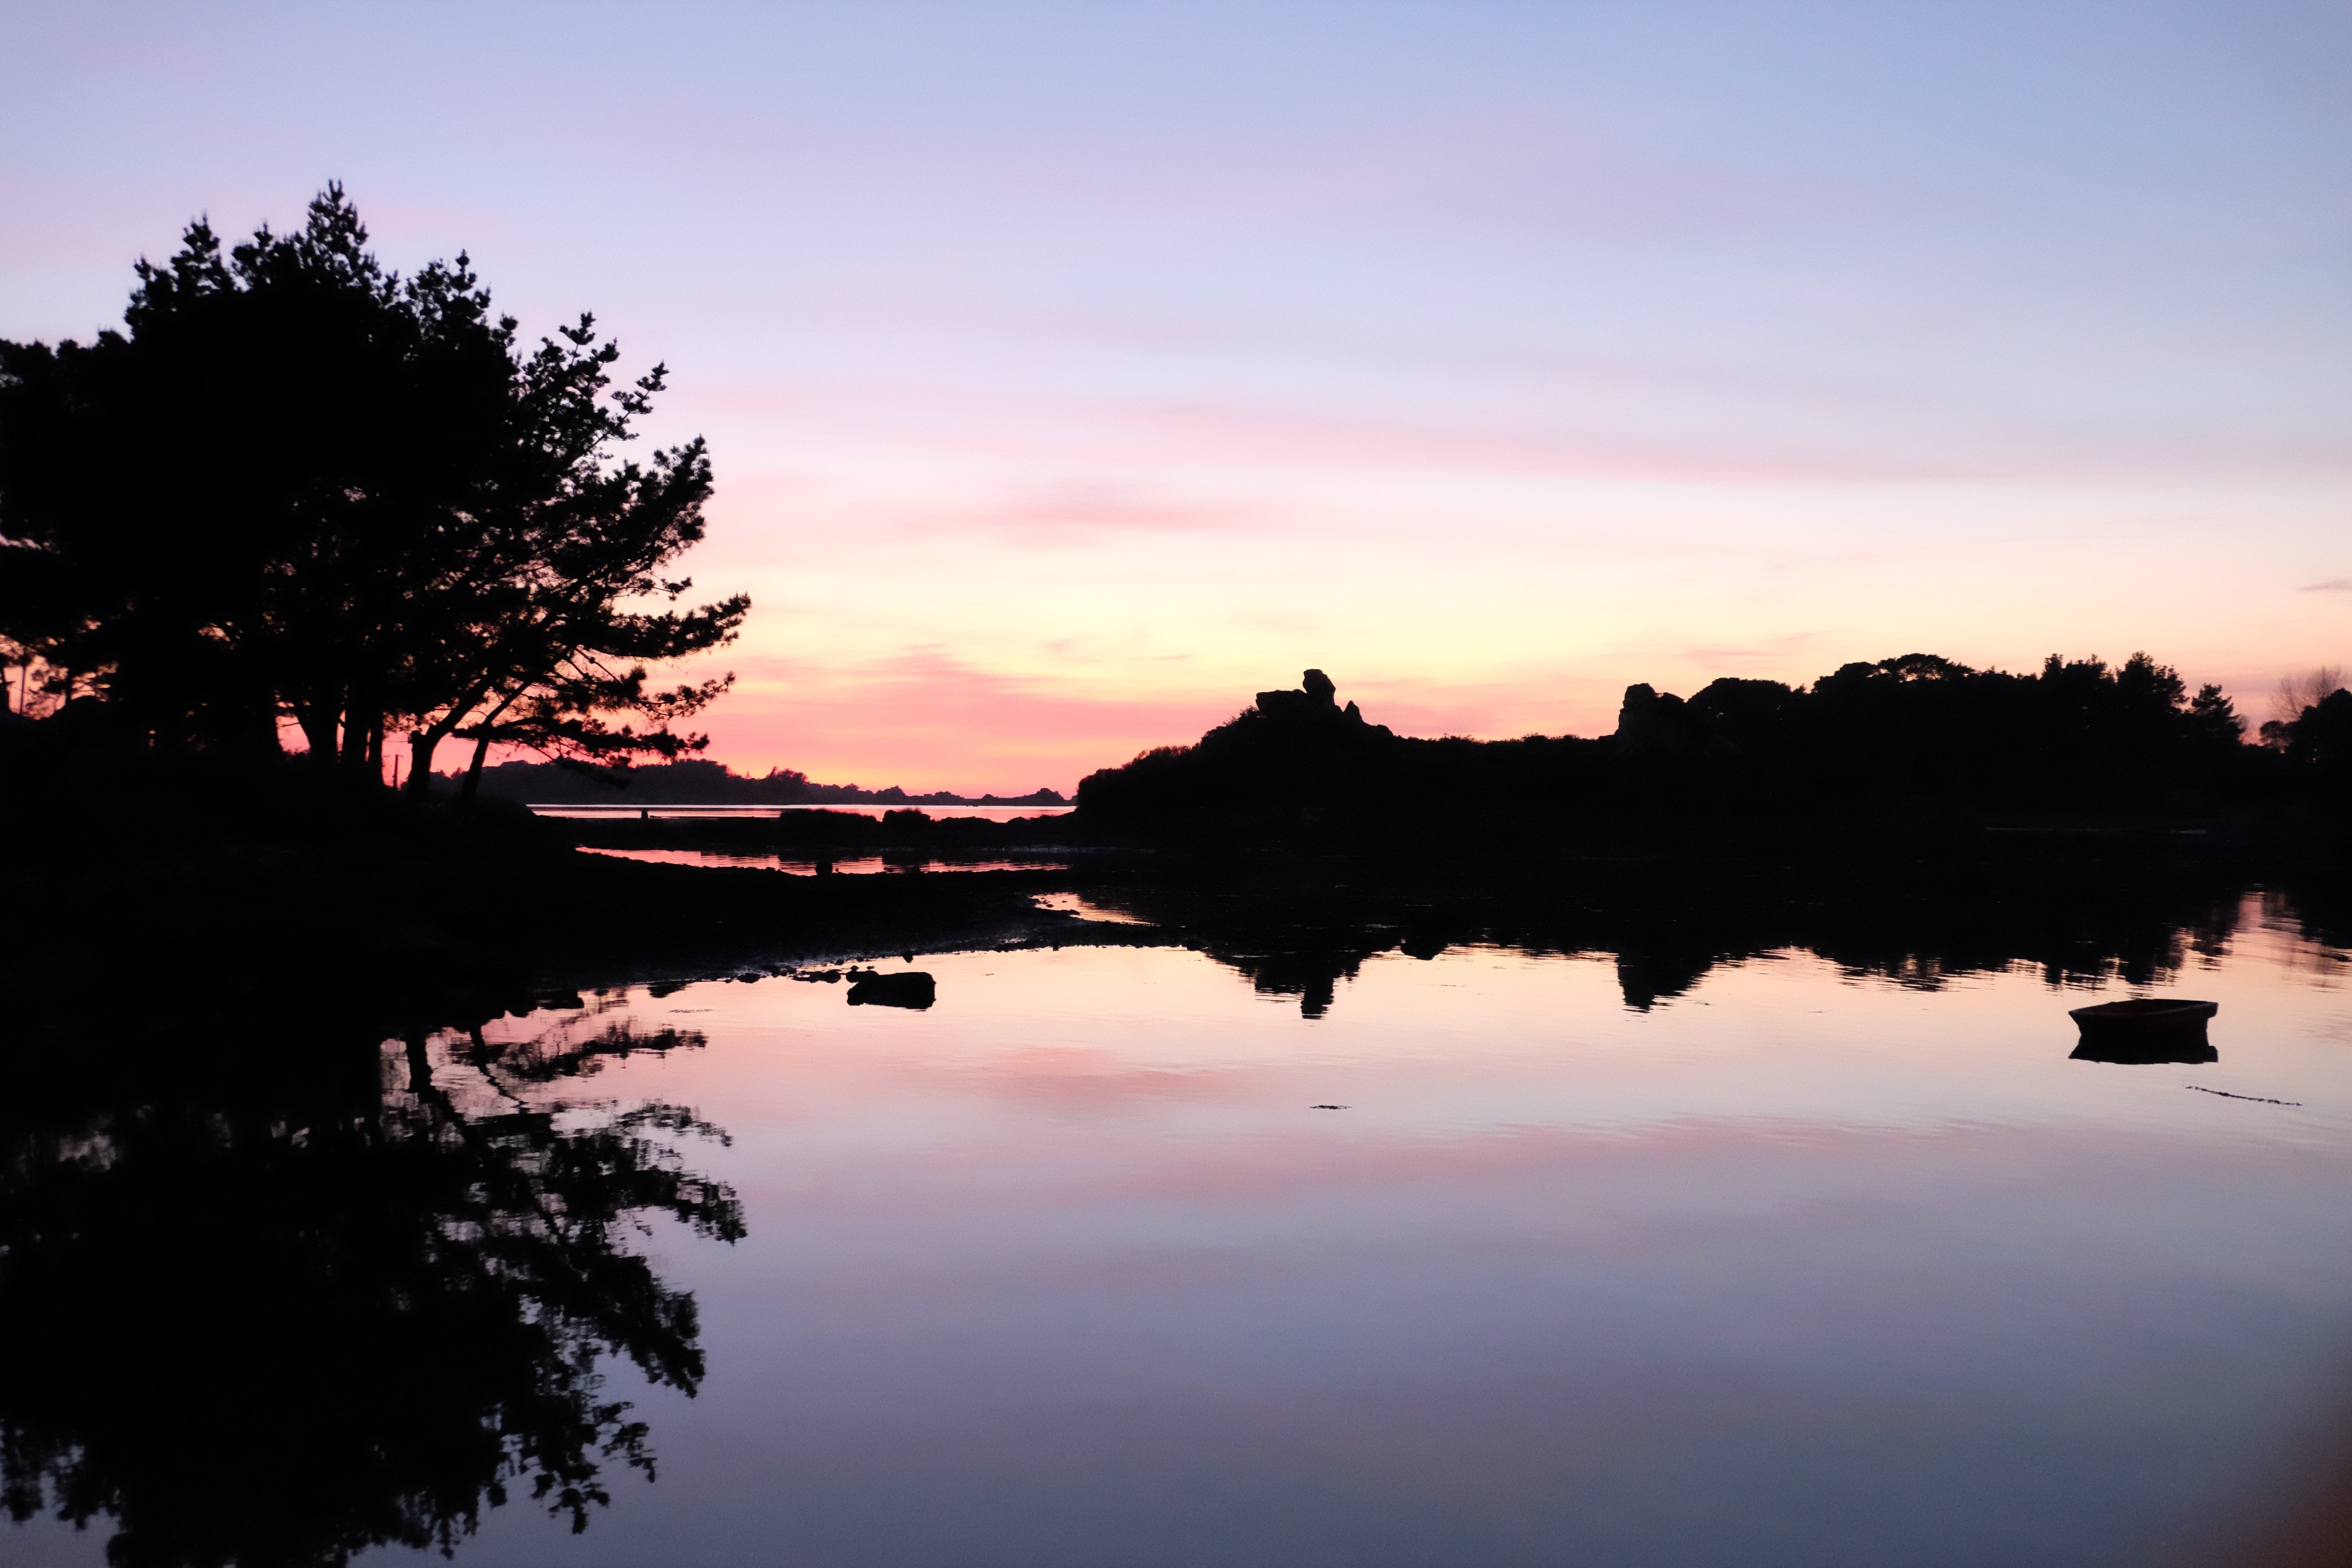
sea, tree, nature, horizon, cloud, sky, sunrise, sunset, sunlight, morning, lake, dawn, river, dusk, france, evening, reflection, holiday, brittany, afterglow, atmospheric phenomenon